Centre de l'Imaginaire Arthurien

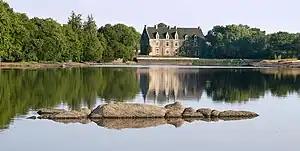
The château de Comper, at Concoret, on the shores of the Faery Vivian's lake

The Centre de l'Imaginaire Arthurien has lodged at the Château since 1990. It is open to the public from the beginning of March until the end of October. The centre rents the entire west wing of the main building. The ground floor is equipped with a bookshop offering hundreds of volumes (books, graphic novels, fine art books etc.) on the legends, the Celts and the Middle Ages, as well the permanent and temporary exhibitions on the theme of the Authurian legends. The projection room, on the first room, enables visiters to watch documentaries (films, reportage, etc.).